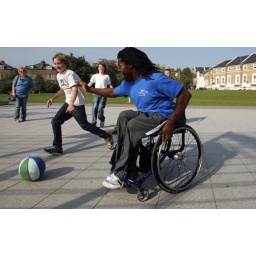
green screen in the pavilloin with skateboarding bike time trials and ade adepitan vists the center